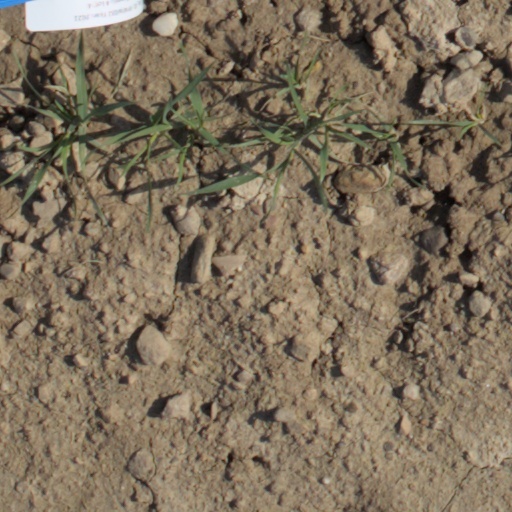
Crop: wheat